Louville V. Niles House

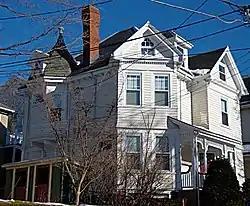

The Louville V. Niles House is a historic house in Somerville, Massachusetts. This 2.5-story wood-frame house was built in 1890 by Louville Niles, a developer and Boston merchant. It is one of the last houses built in the main development phase of the Prospect Hill area. The building has a roughly rectangular massing, with several projecting sections and gables on the roof line, and a decorative chimney top. The front porch has a shed roof on top of spindlework and turned posts.